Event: Nepal Earthquake
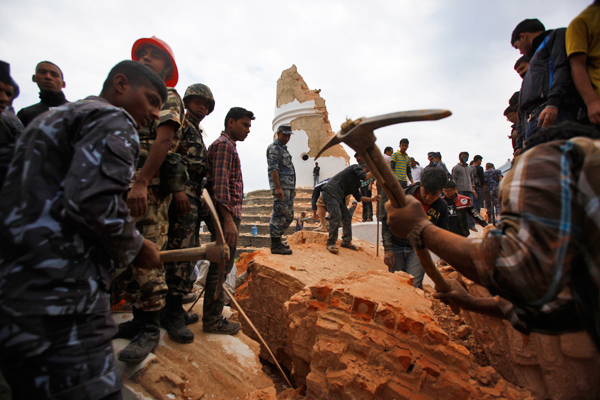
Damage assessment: damage